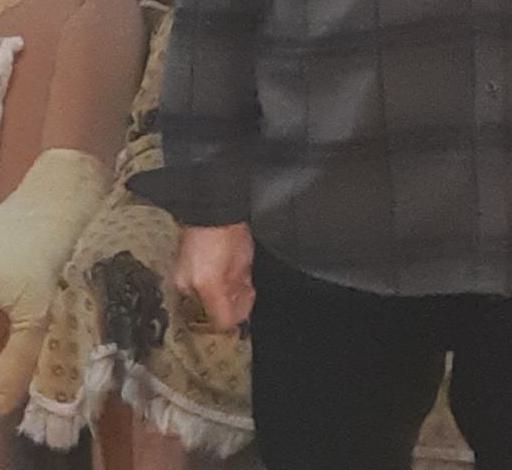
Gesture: no_gesture